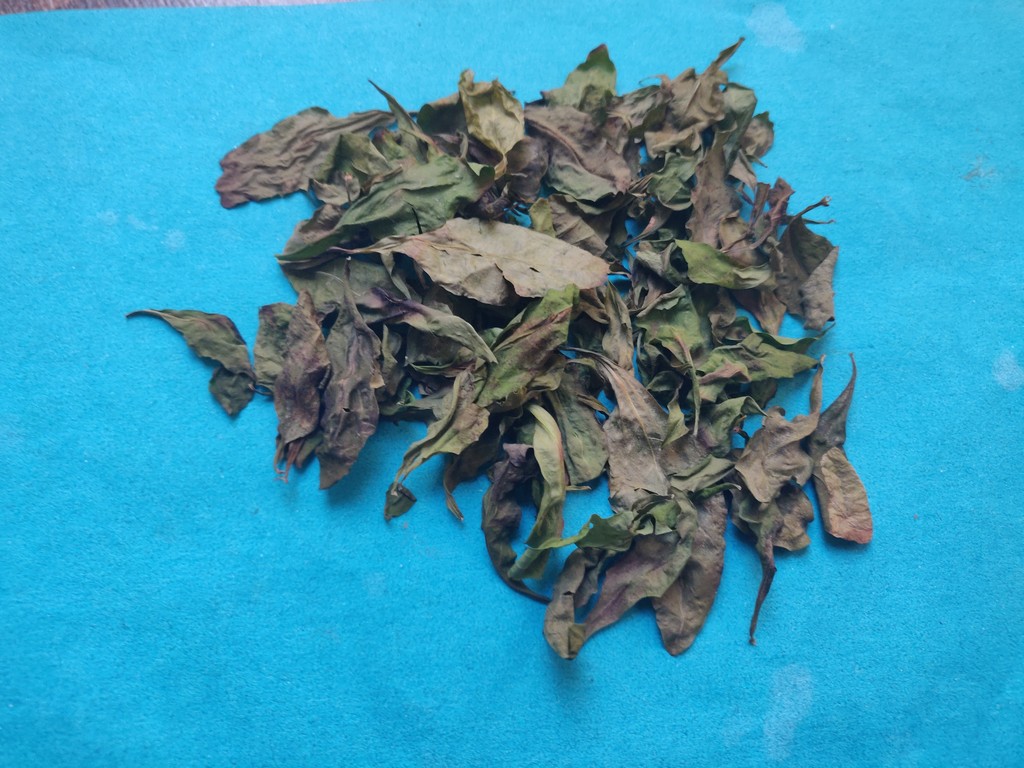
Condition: Dried
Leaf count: multiple
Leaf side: unknown